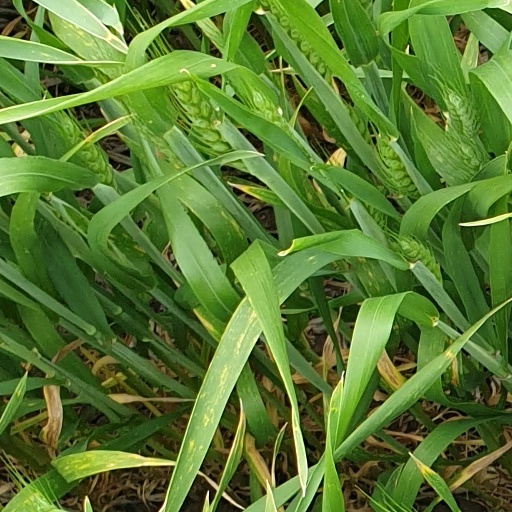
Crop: wheat